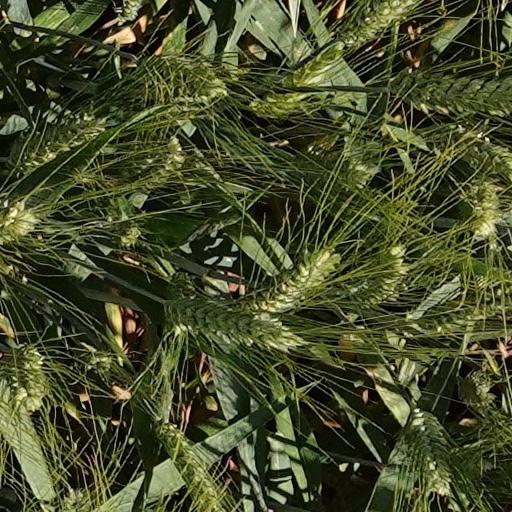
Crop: wheat